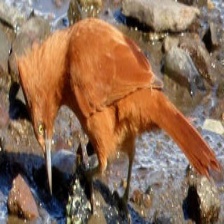
Species: CAATINGA CACHOLOTE
Scientific name: PSEUDOSEISURA CRISTAT